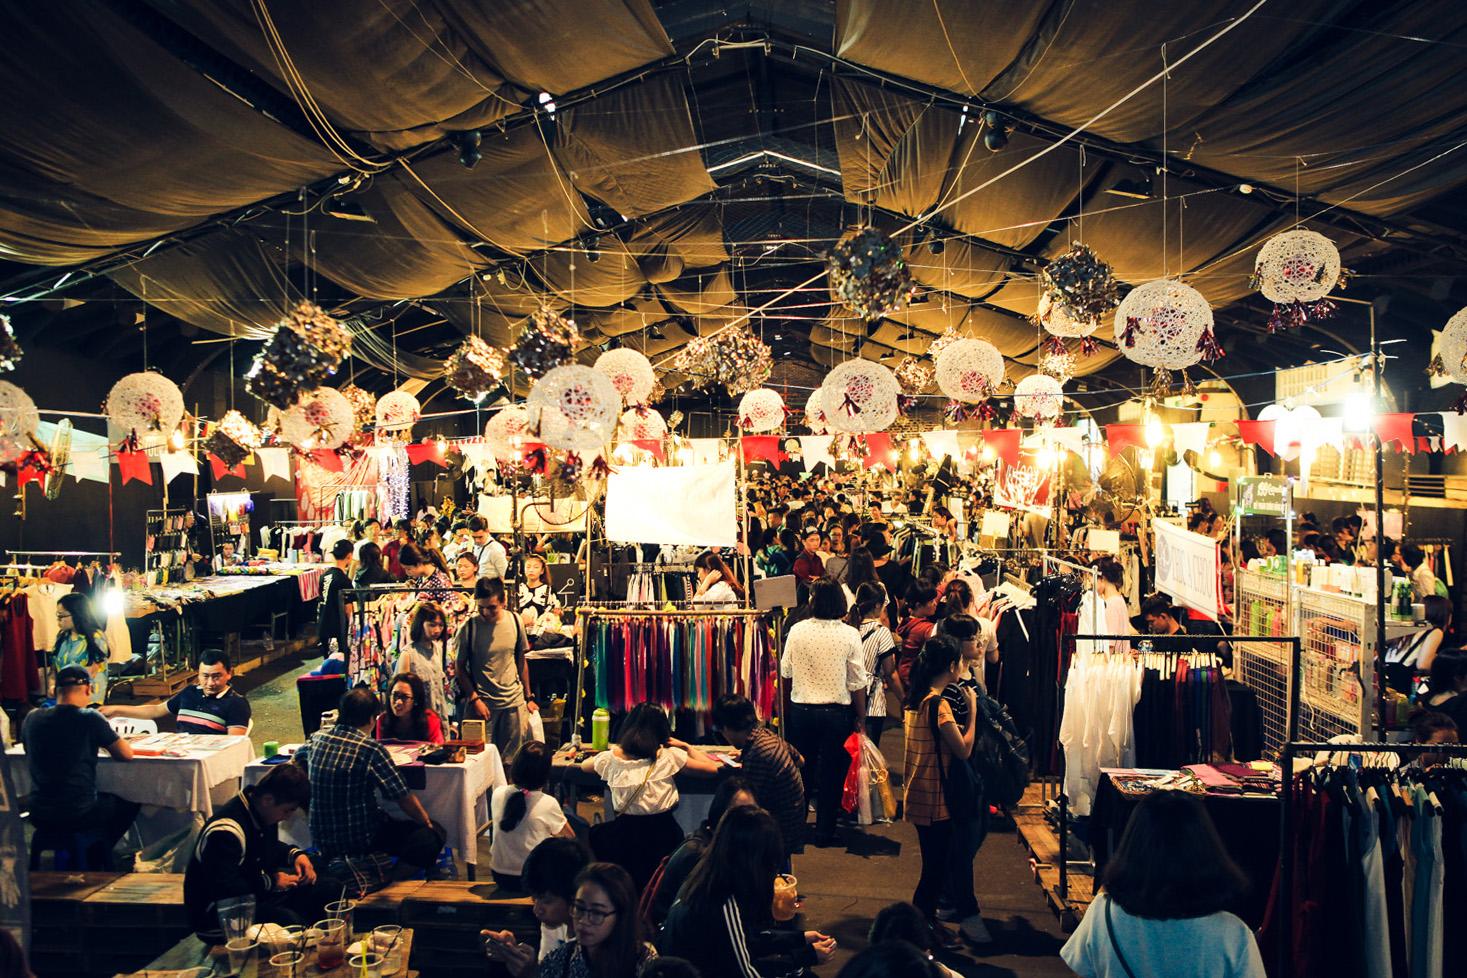
có nhiều người đang mua sắm ở bên trong chợ